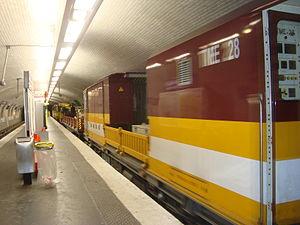
Le TME 28 passe en station de La Villette.